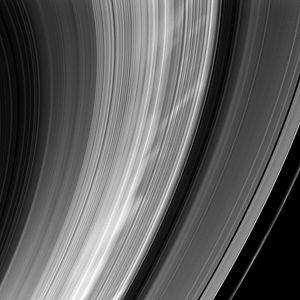
Les anneaux de Saturne sont les anneaux planétaires les plus importants du Système solaire, situés autour de la géante gazeuse Saturne. Bien qu'ils semblent continus vus depuis la Terre, ils sont en fait constitués d'innombrables particules de glace et de poussière dont la taille varie de quelques micromètres à quelques centaines de mètres ; ils ont chacun une orbite différente. Les anneaux forment un disque dont le diamètre est de 360 000 km comportant plusieurs divisions de largeurs variées et dont l'épaisseur va de 2 à 10 mètres.